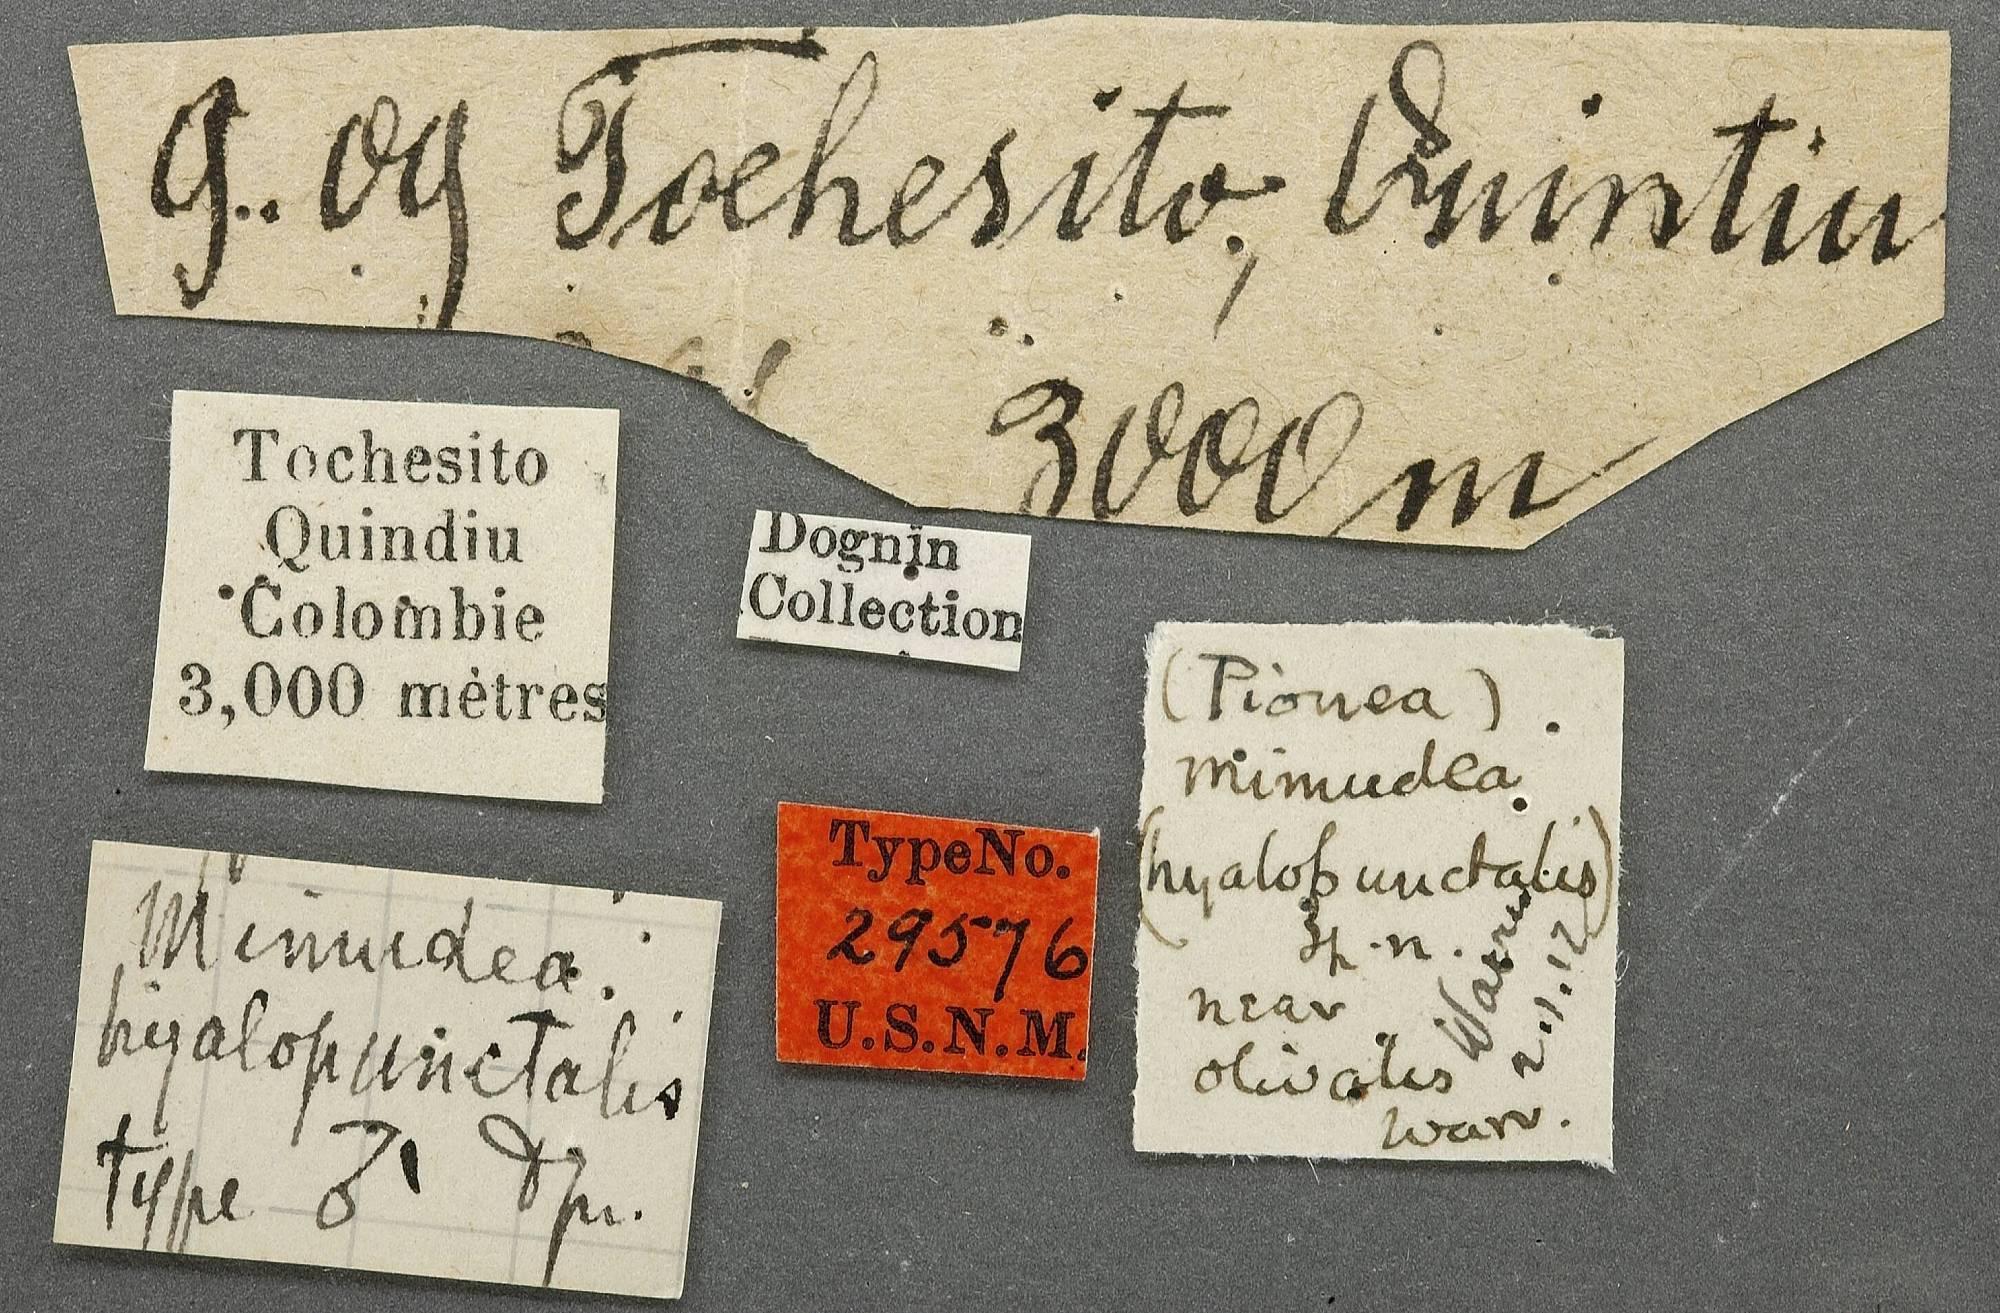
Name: Mimudea hyalopunctalis
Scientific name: Mimudea hyalopunctalis Dognin, 1912
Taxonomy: Animalia, Arthropoda, Insecta, Lepidoptera, Pyralidae
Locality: Tochestio; Quindiu; Colombie; 3000 metres, Quindio, Colombia